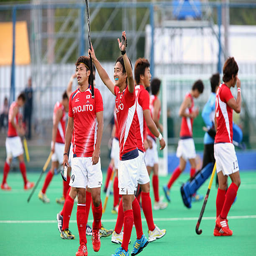
person celebrates with his team - mates after winning in the match during day .